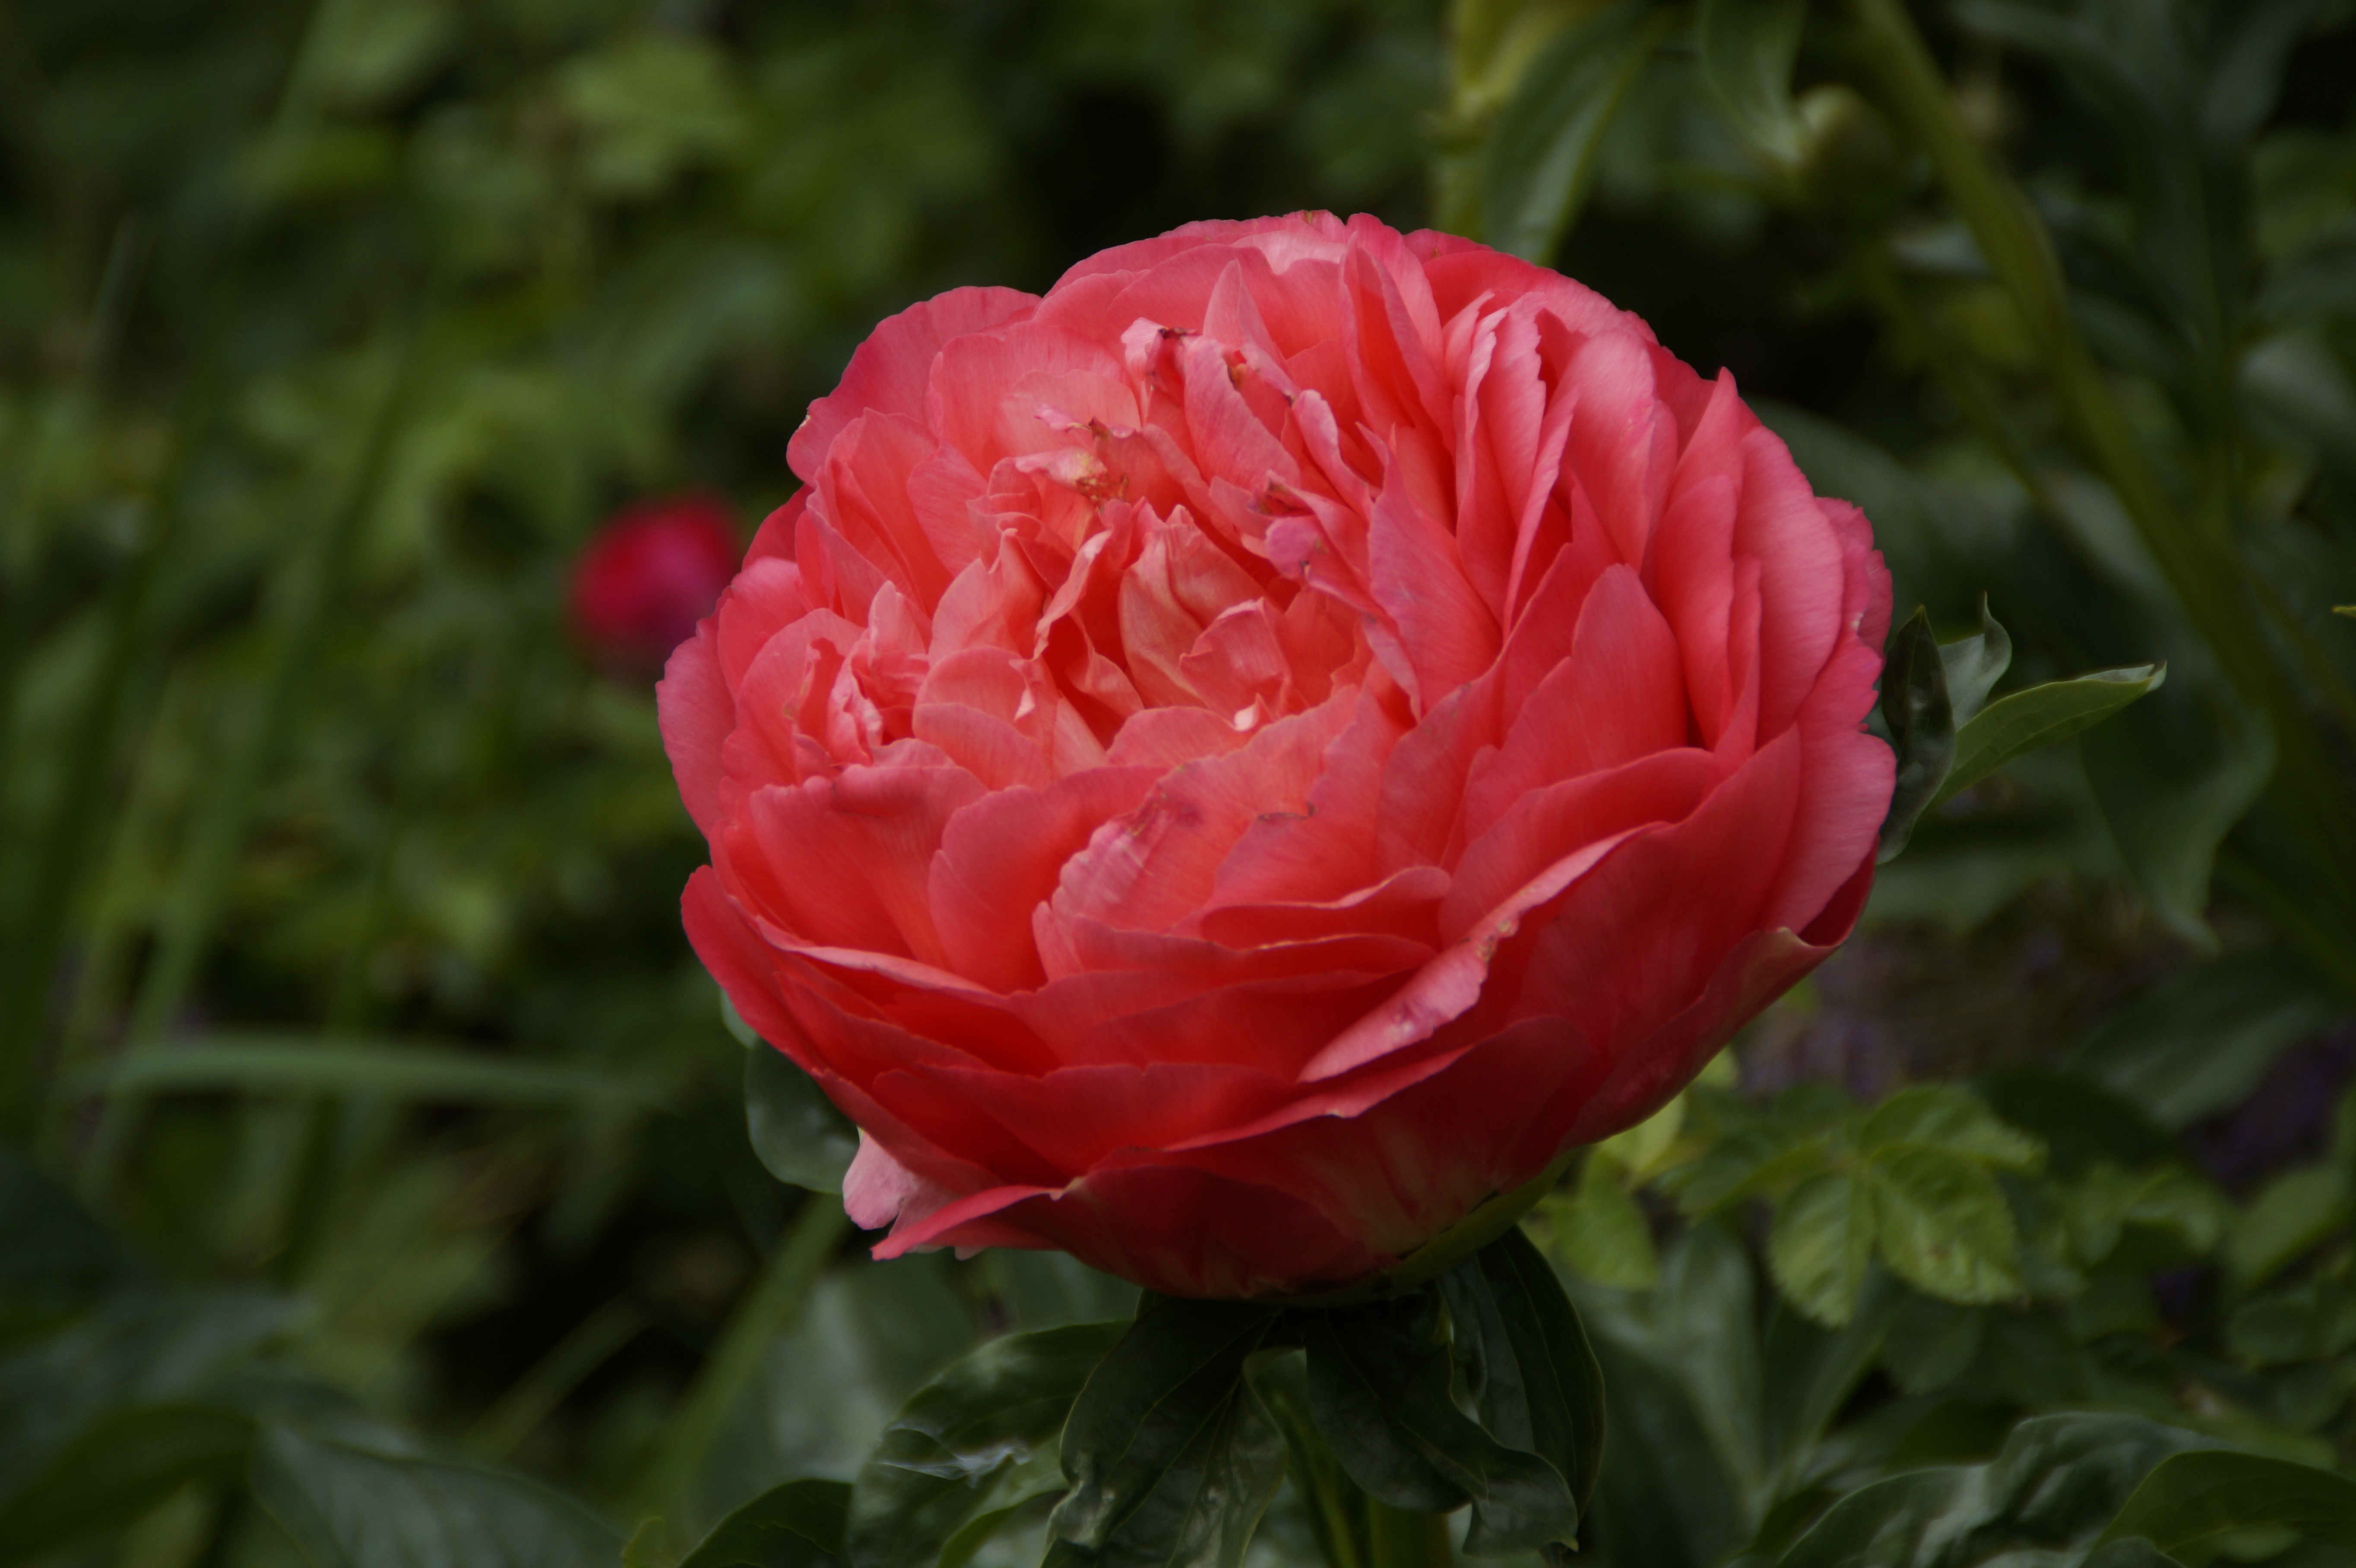
blossom, plant, flower, petal, bloom, rose, color, peony, floribunda, flowering plant, garden roses, rose family, intensive, pentecost, land plant, rosa centifolia